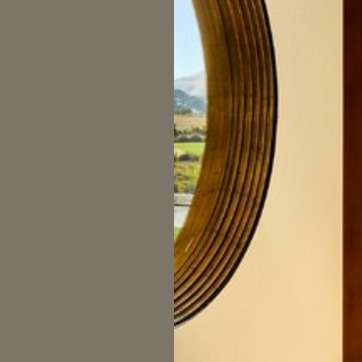
Material: mirror